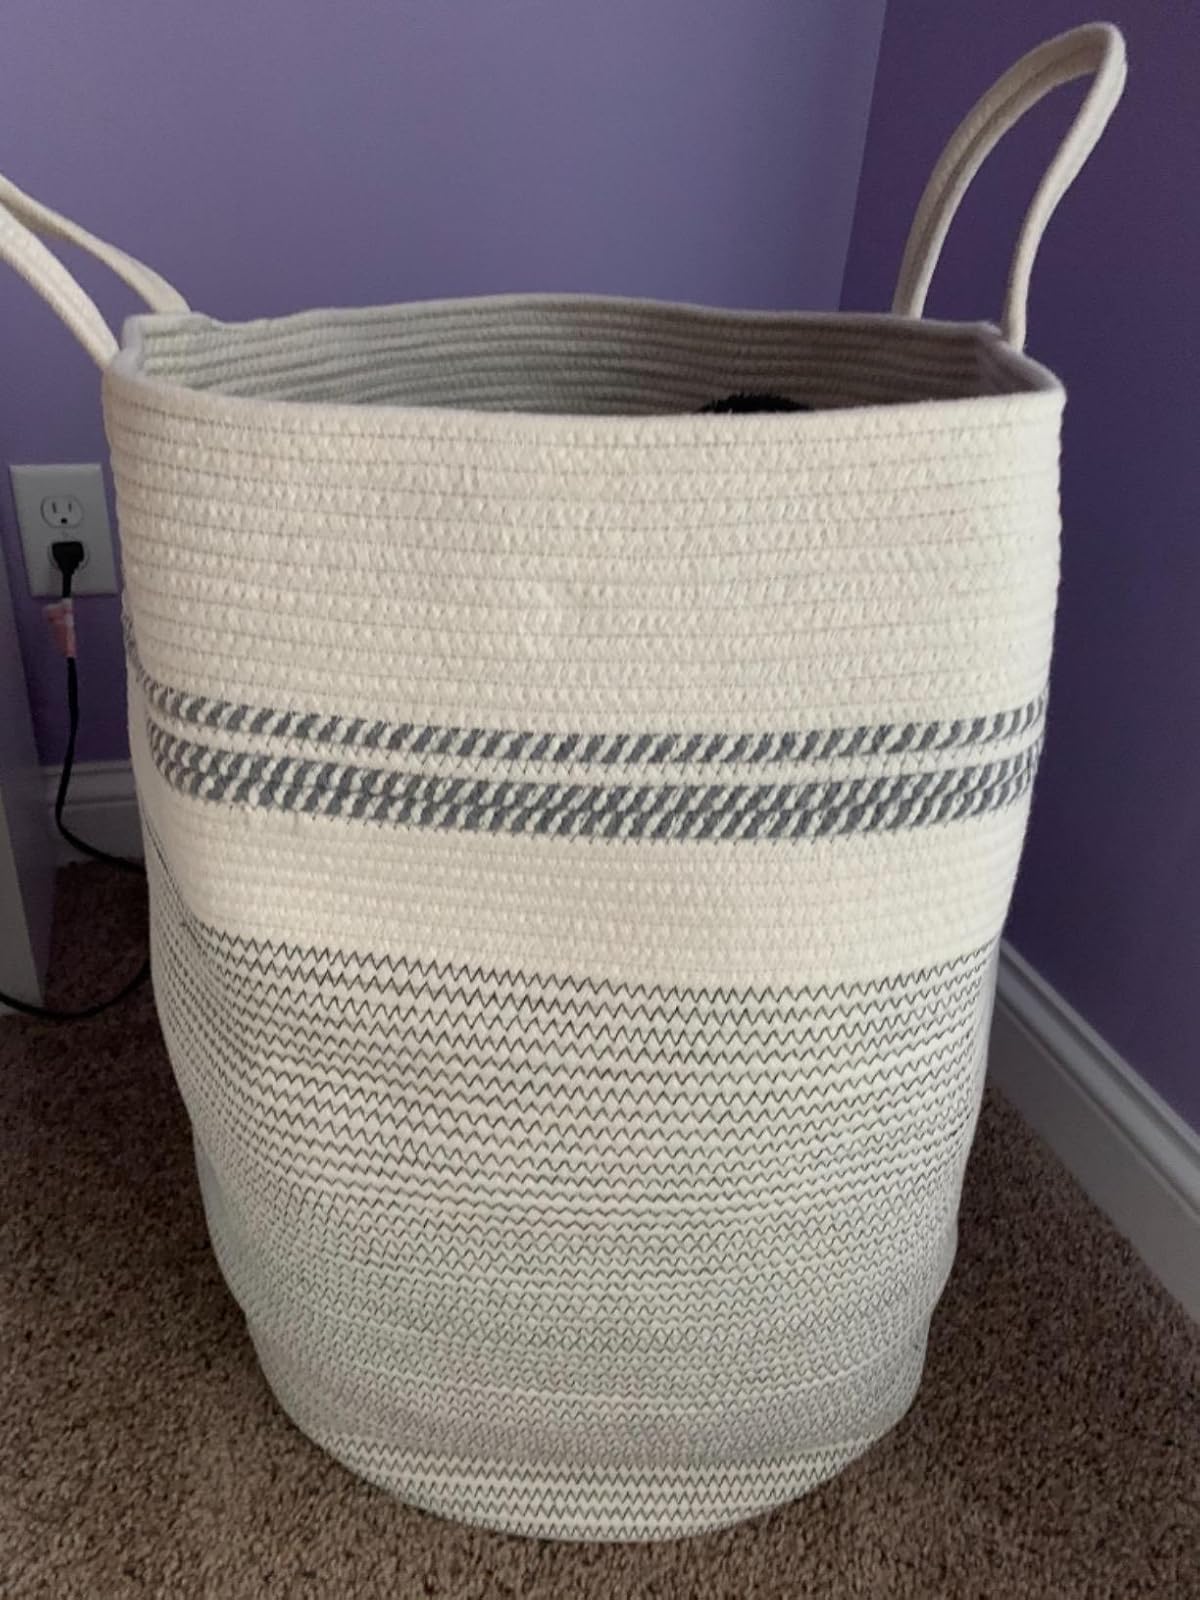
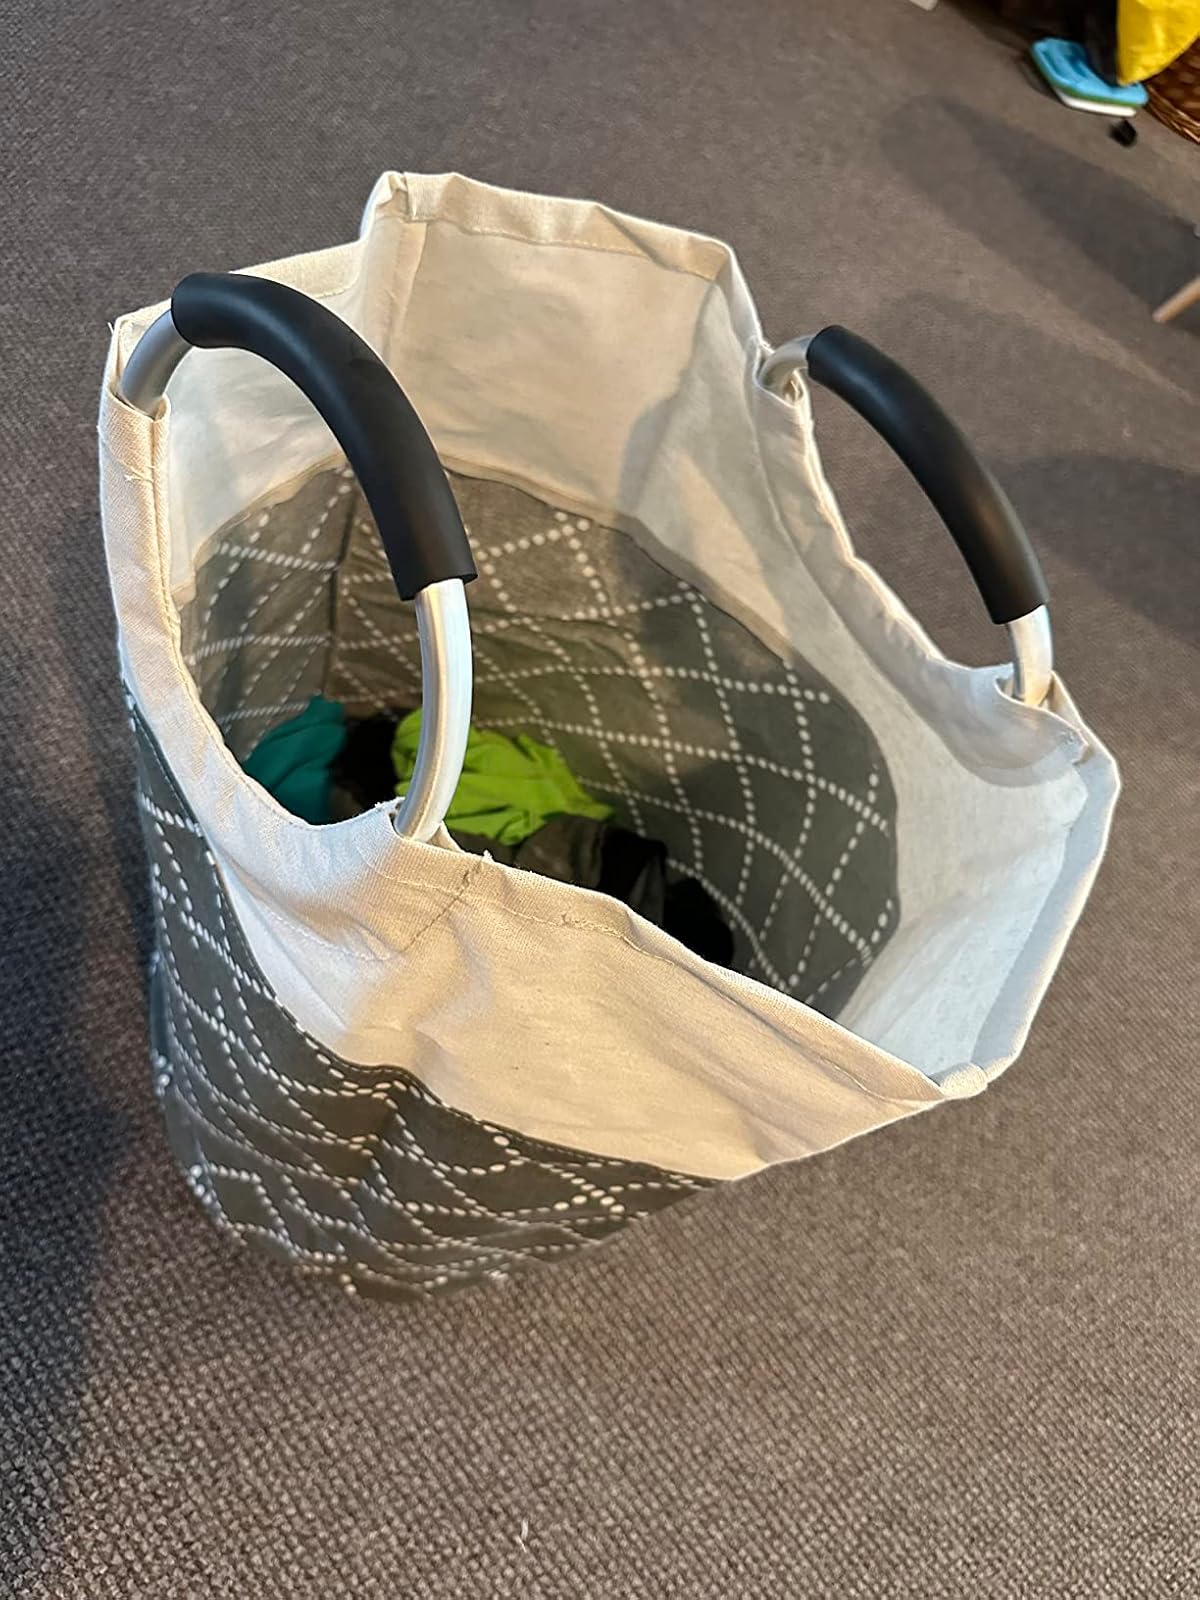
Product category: items_hamper
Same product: no